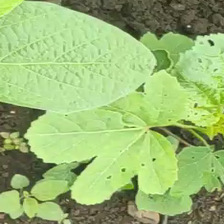
Weed species: Little_Mallow(Malva parviflora)